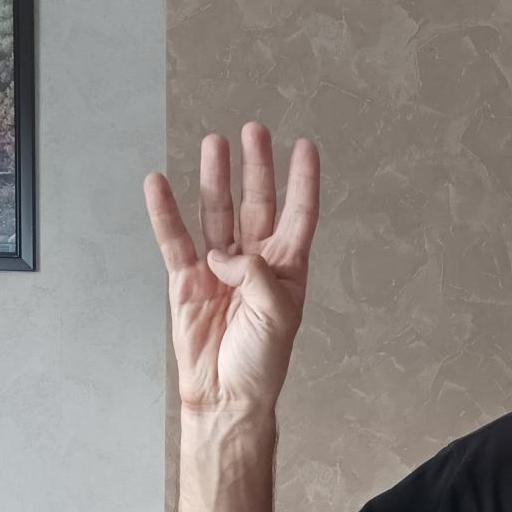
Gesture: four